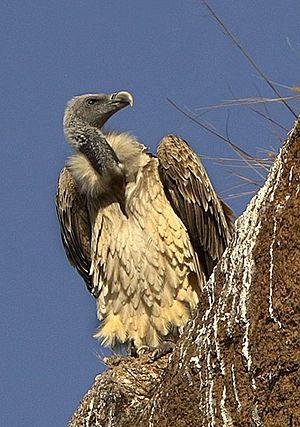
Le Vautour indien est une espèce d'oiseaux de la famille des Accipitridés.